Flight into Egypt

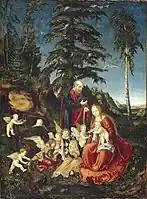
"Rest on the Flight into Egypt" by Lucas Cranach the Elder (1504)

The Flight into Egypt is one of the listed Seven Sorrows of Mary.